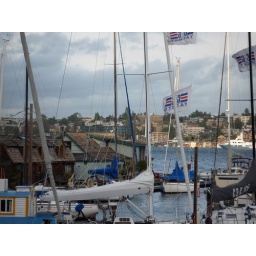
The boat house from Sleepless in Seattle